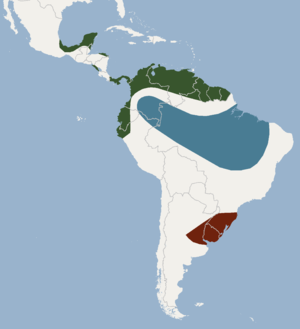
Cette liste commentée recense la mammalofaune en Guyane. Elle répertorie les espèces de mammifères guyanais actuels et celles qui ont été récemment classifiées comme éteintes. Cette liste comporte 250 espèces réparties en douze ordres et 43 familles, dont quatre sont « en danger », sept sont « vulnérables », cinq sont « quasi menacées » et 27 ont des « données insuffisantes » pour être classées.